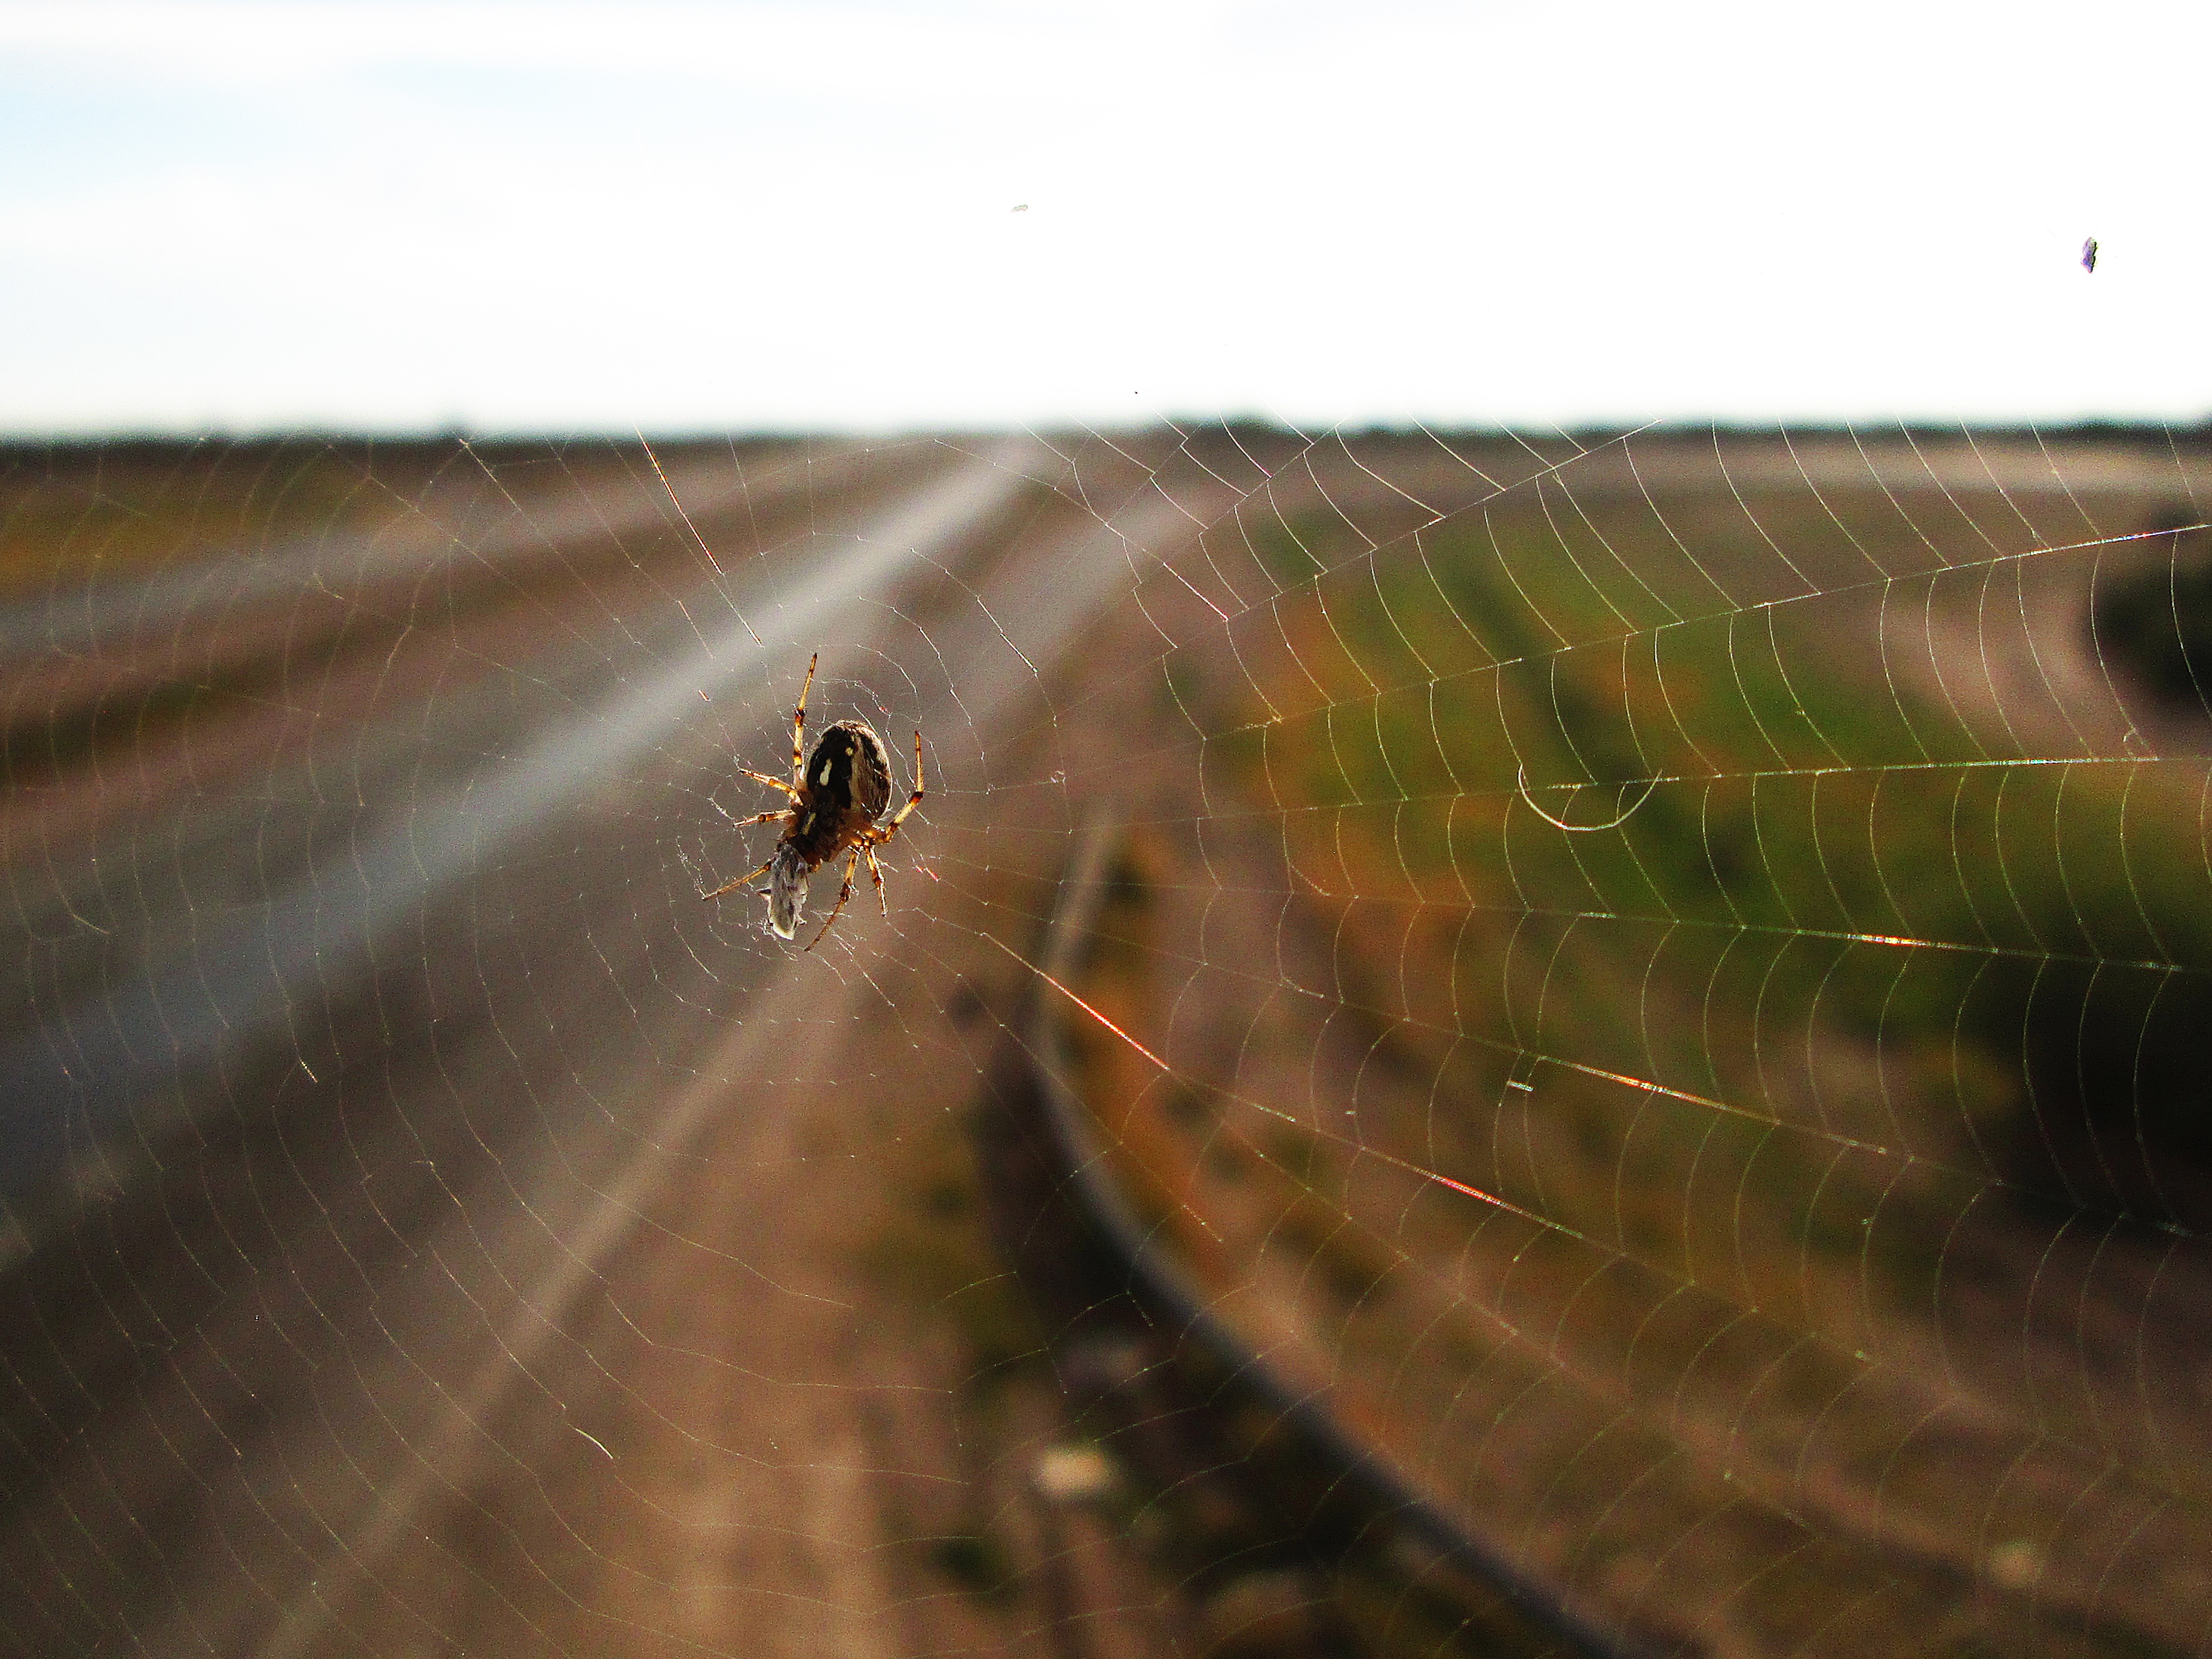
water, wing, sunlight, web, reflection, soil, spider, backlight, argentina, atmosphere of earth, palmira